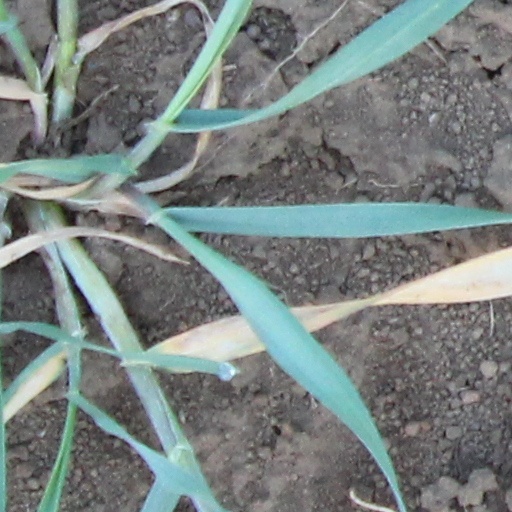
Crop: wheat